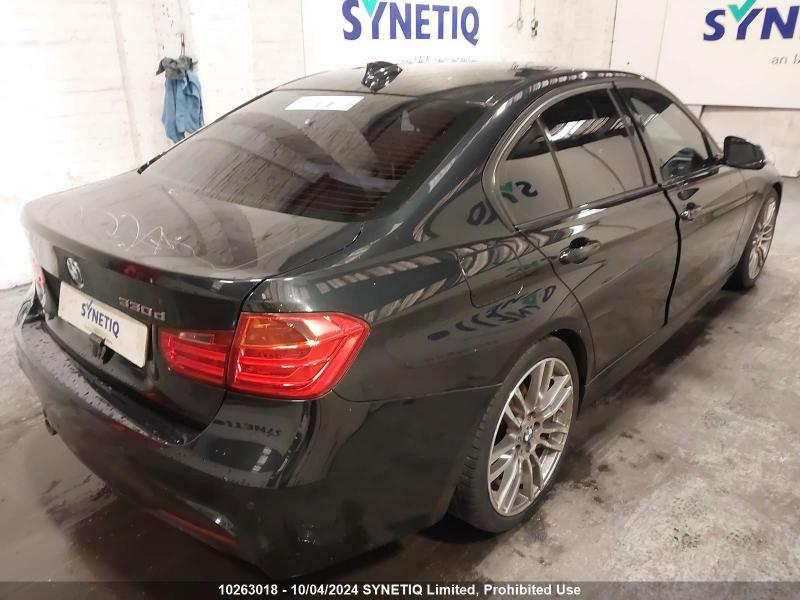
Aucun dommage détecté.
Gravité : aucun